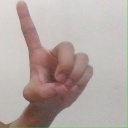
अक्षर: ड